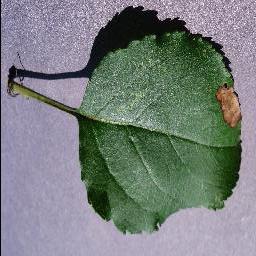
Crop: apple
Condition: black_rot